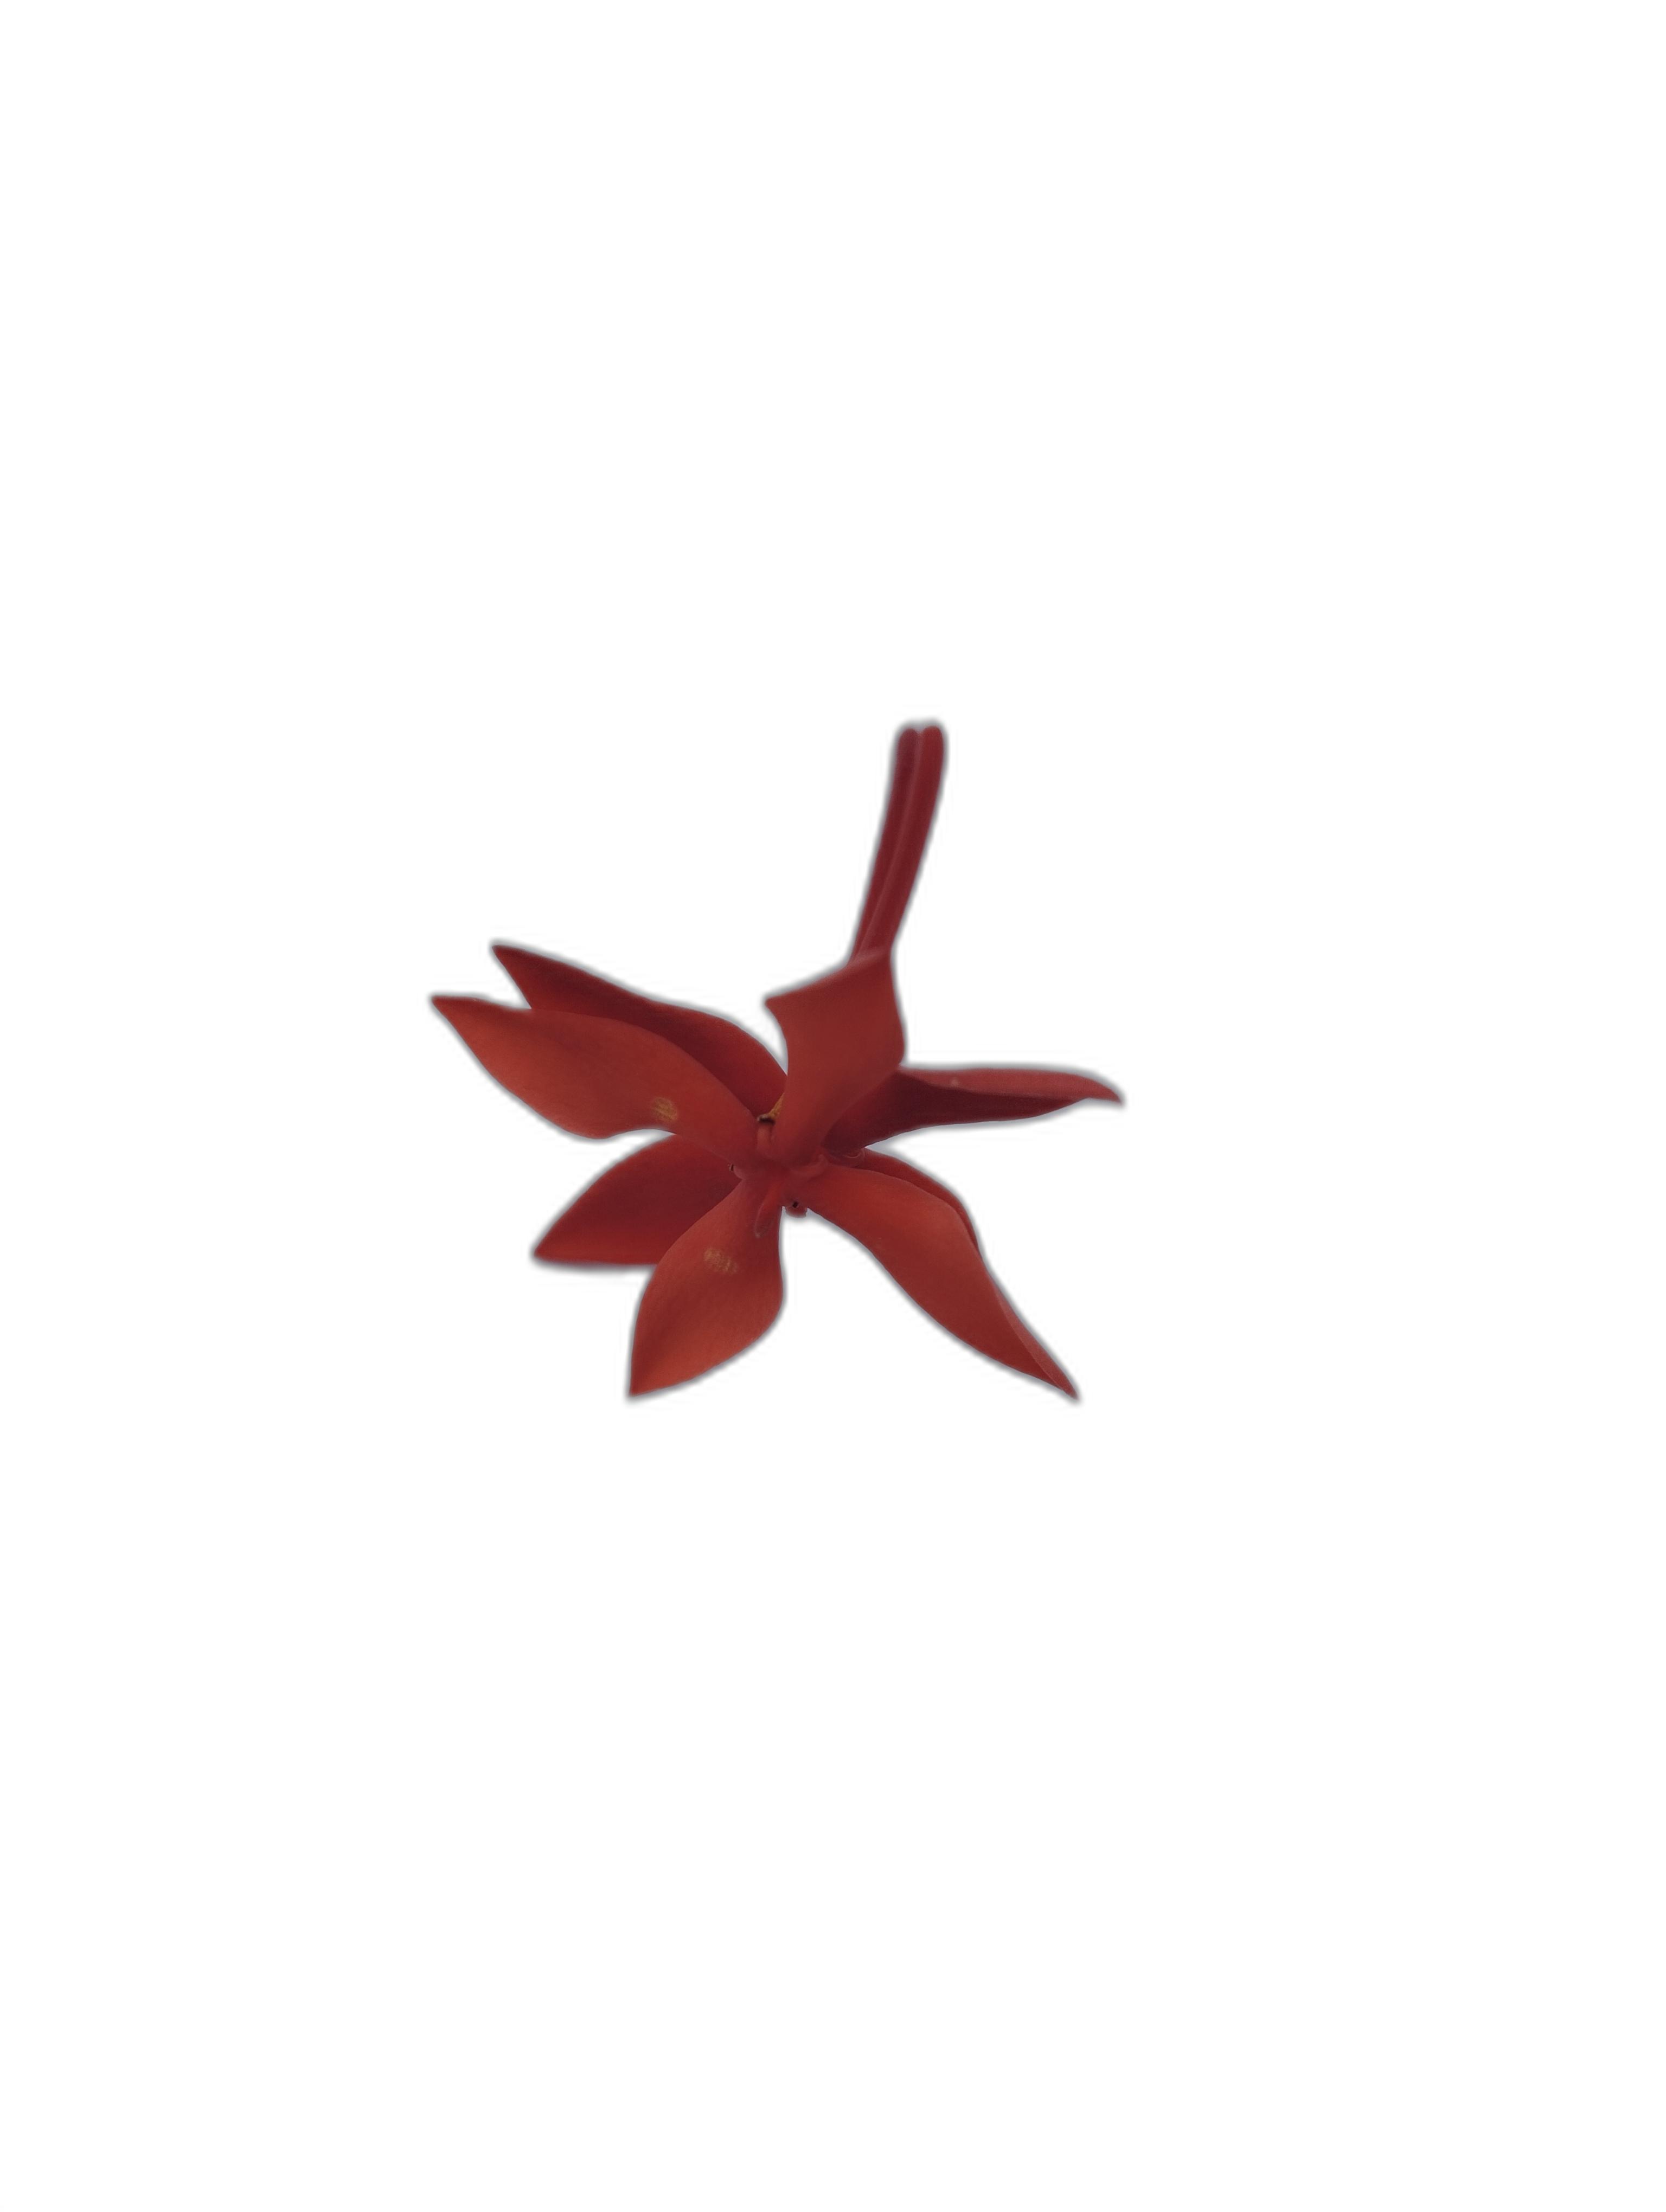
Label: Jungle geranium